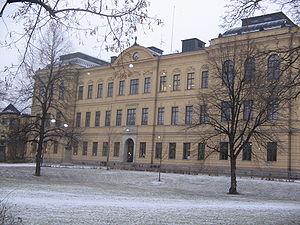
Falun, API /'fɑːlʉn/, est le chef-lieu de la Dalécarlie, dans le centre de la Suède. Elle compte 37 291 habitants en 2010. C'est aussi le chef-lieu de la commune de Falun.